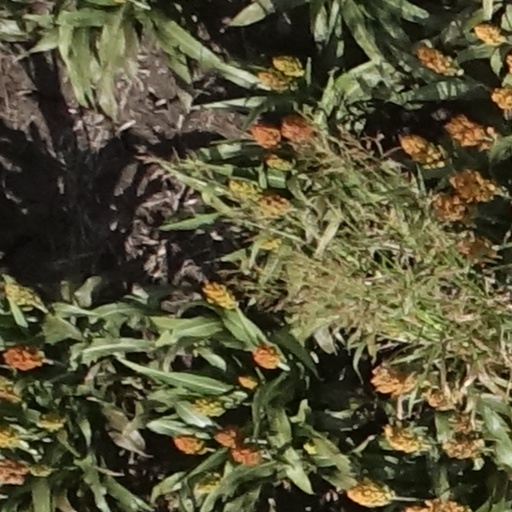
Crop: sorghum